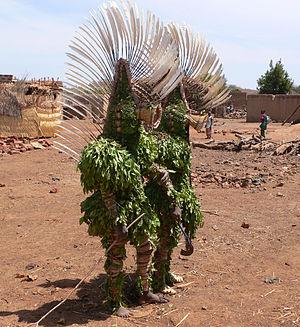
Boni est une commune rurale et le chef-lieu du département de Boni situé dans la province de Tuy de la région des Hauts-Bassins au Burkina Faso. Village de culture bwa, il est internationalement connu pour ses masques et danses rituels.